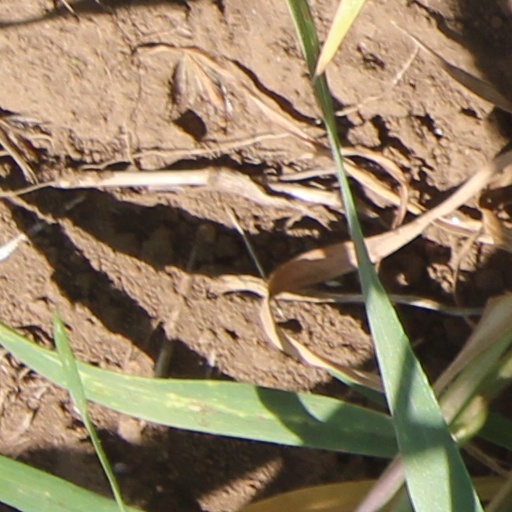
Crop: wheat